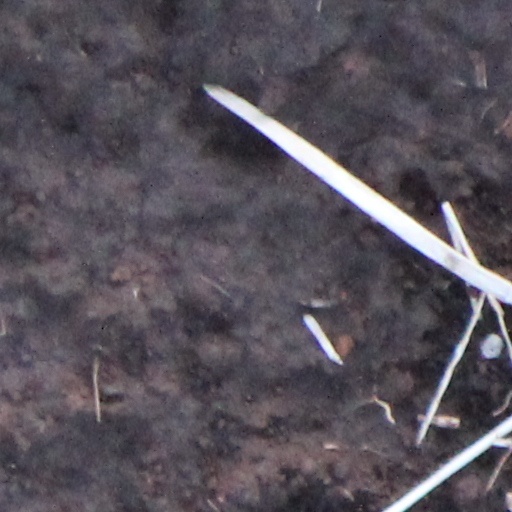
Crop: wheat